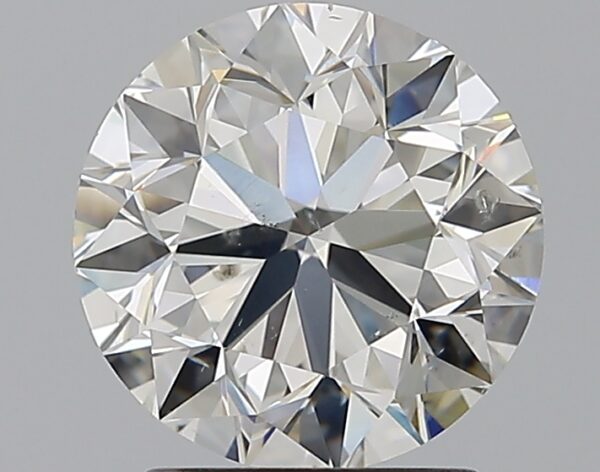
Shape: round
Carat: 2.01
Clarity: SI2
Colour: I
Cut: VG
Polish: EX
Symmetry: EX
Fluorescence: N
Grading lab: GIA
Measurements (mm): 7.8 x 7.86 x 5.07